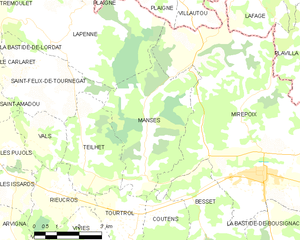
Carte des communes françaises: Manses